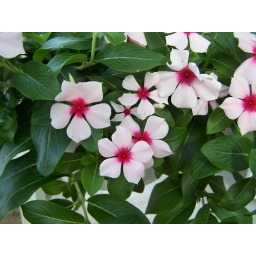
The flowers in our hanging basket out front. I don't know what kind they are.